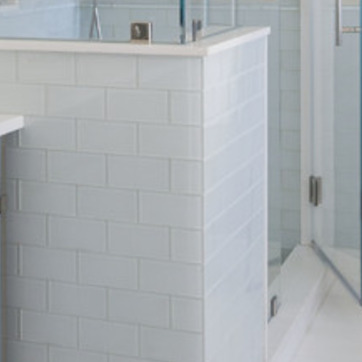
Material: tile